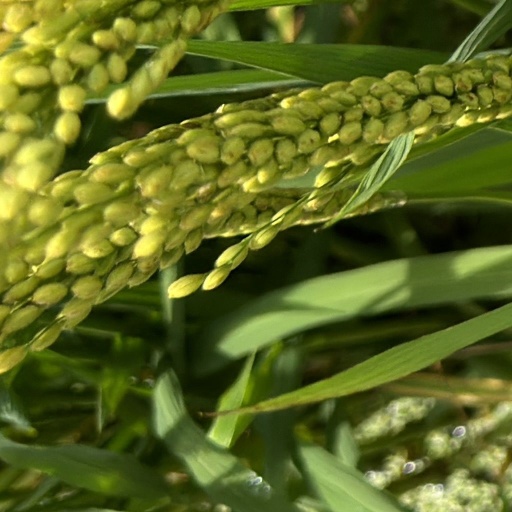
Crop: rice